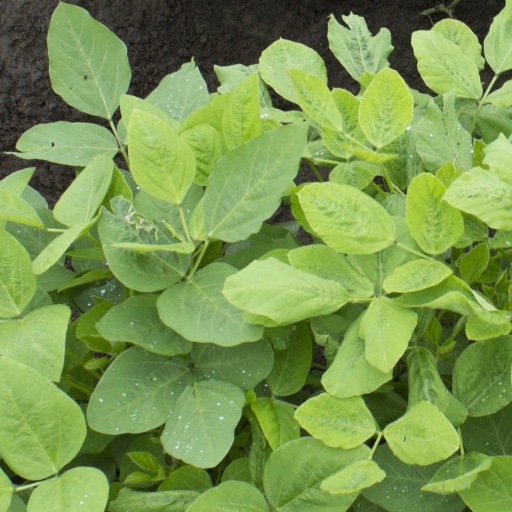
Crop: soybean